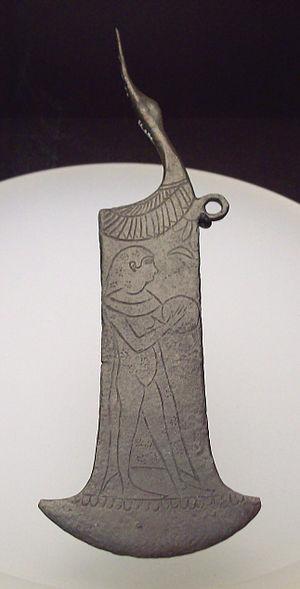
La civilisation carthaginoise ou civilisation punique est une ancienne civilisation située dans le bassin méditerranéen et à l'origine de l'une des plus grandes puissances commerciales, culturelles et militaires de cette région dans l'Antiquité.